Iga–Kōka alliance

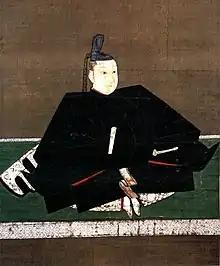
Shogun Ashikaga Yoshihisa, who was wounded and defeated in 1487 at Magari by the Rokkaku clan and the Iga–Kōka alliance. His wounds might have contributed to his early death in 1489.

The first documented joint operations between Iga and Kōka were in 1487, when ninja from Iga and Kōka gained significant fame due to their actions at the village of Magari (today party of Rittō, Shiga). The Kōka "shugo" (military governor), Rokkaku Takayori, was aggressively raiding the territory of his neighbors. In response to these depredations, the shogun Ashikaga Yoshihisa attacked Takayori. At Magari, Iga and Kōka ninja fought on the side of Takayori. The Iga and Kōka units harassed Yoshihisa's army with guerilla warfare, hit-and-run tactics, and night attacks. Yoshihisa was wounded during this campaign, and those injuries might have contributed to his death from illness two years later. The 53 ninja families in Kōka who participated in the conflict were formally recognized by Takayori as the "Kōka 53", and 21 of these families were given special recognition for their service, including retainership and permission to bear surnames and own swords.